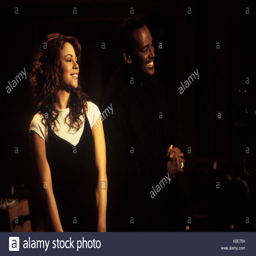
singers during a music video taping for the song